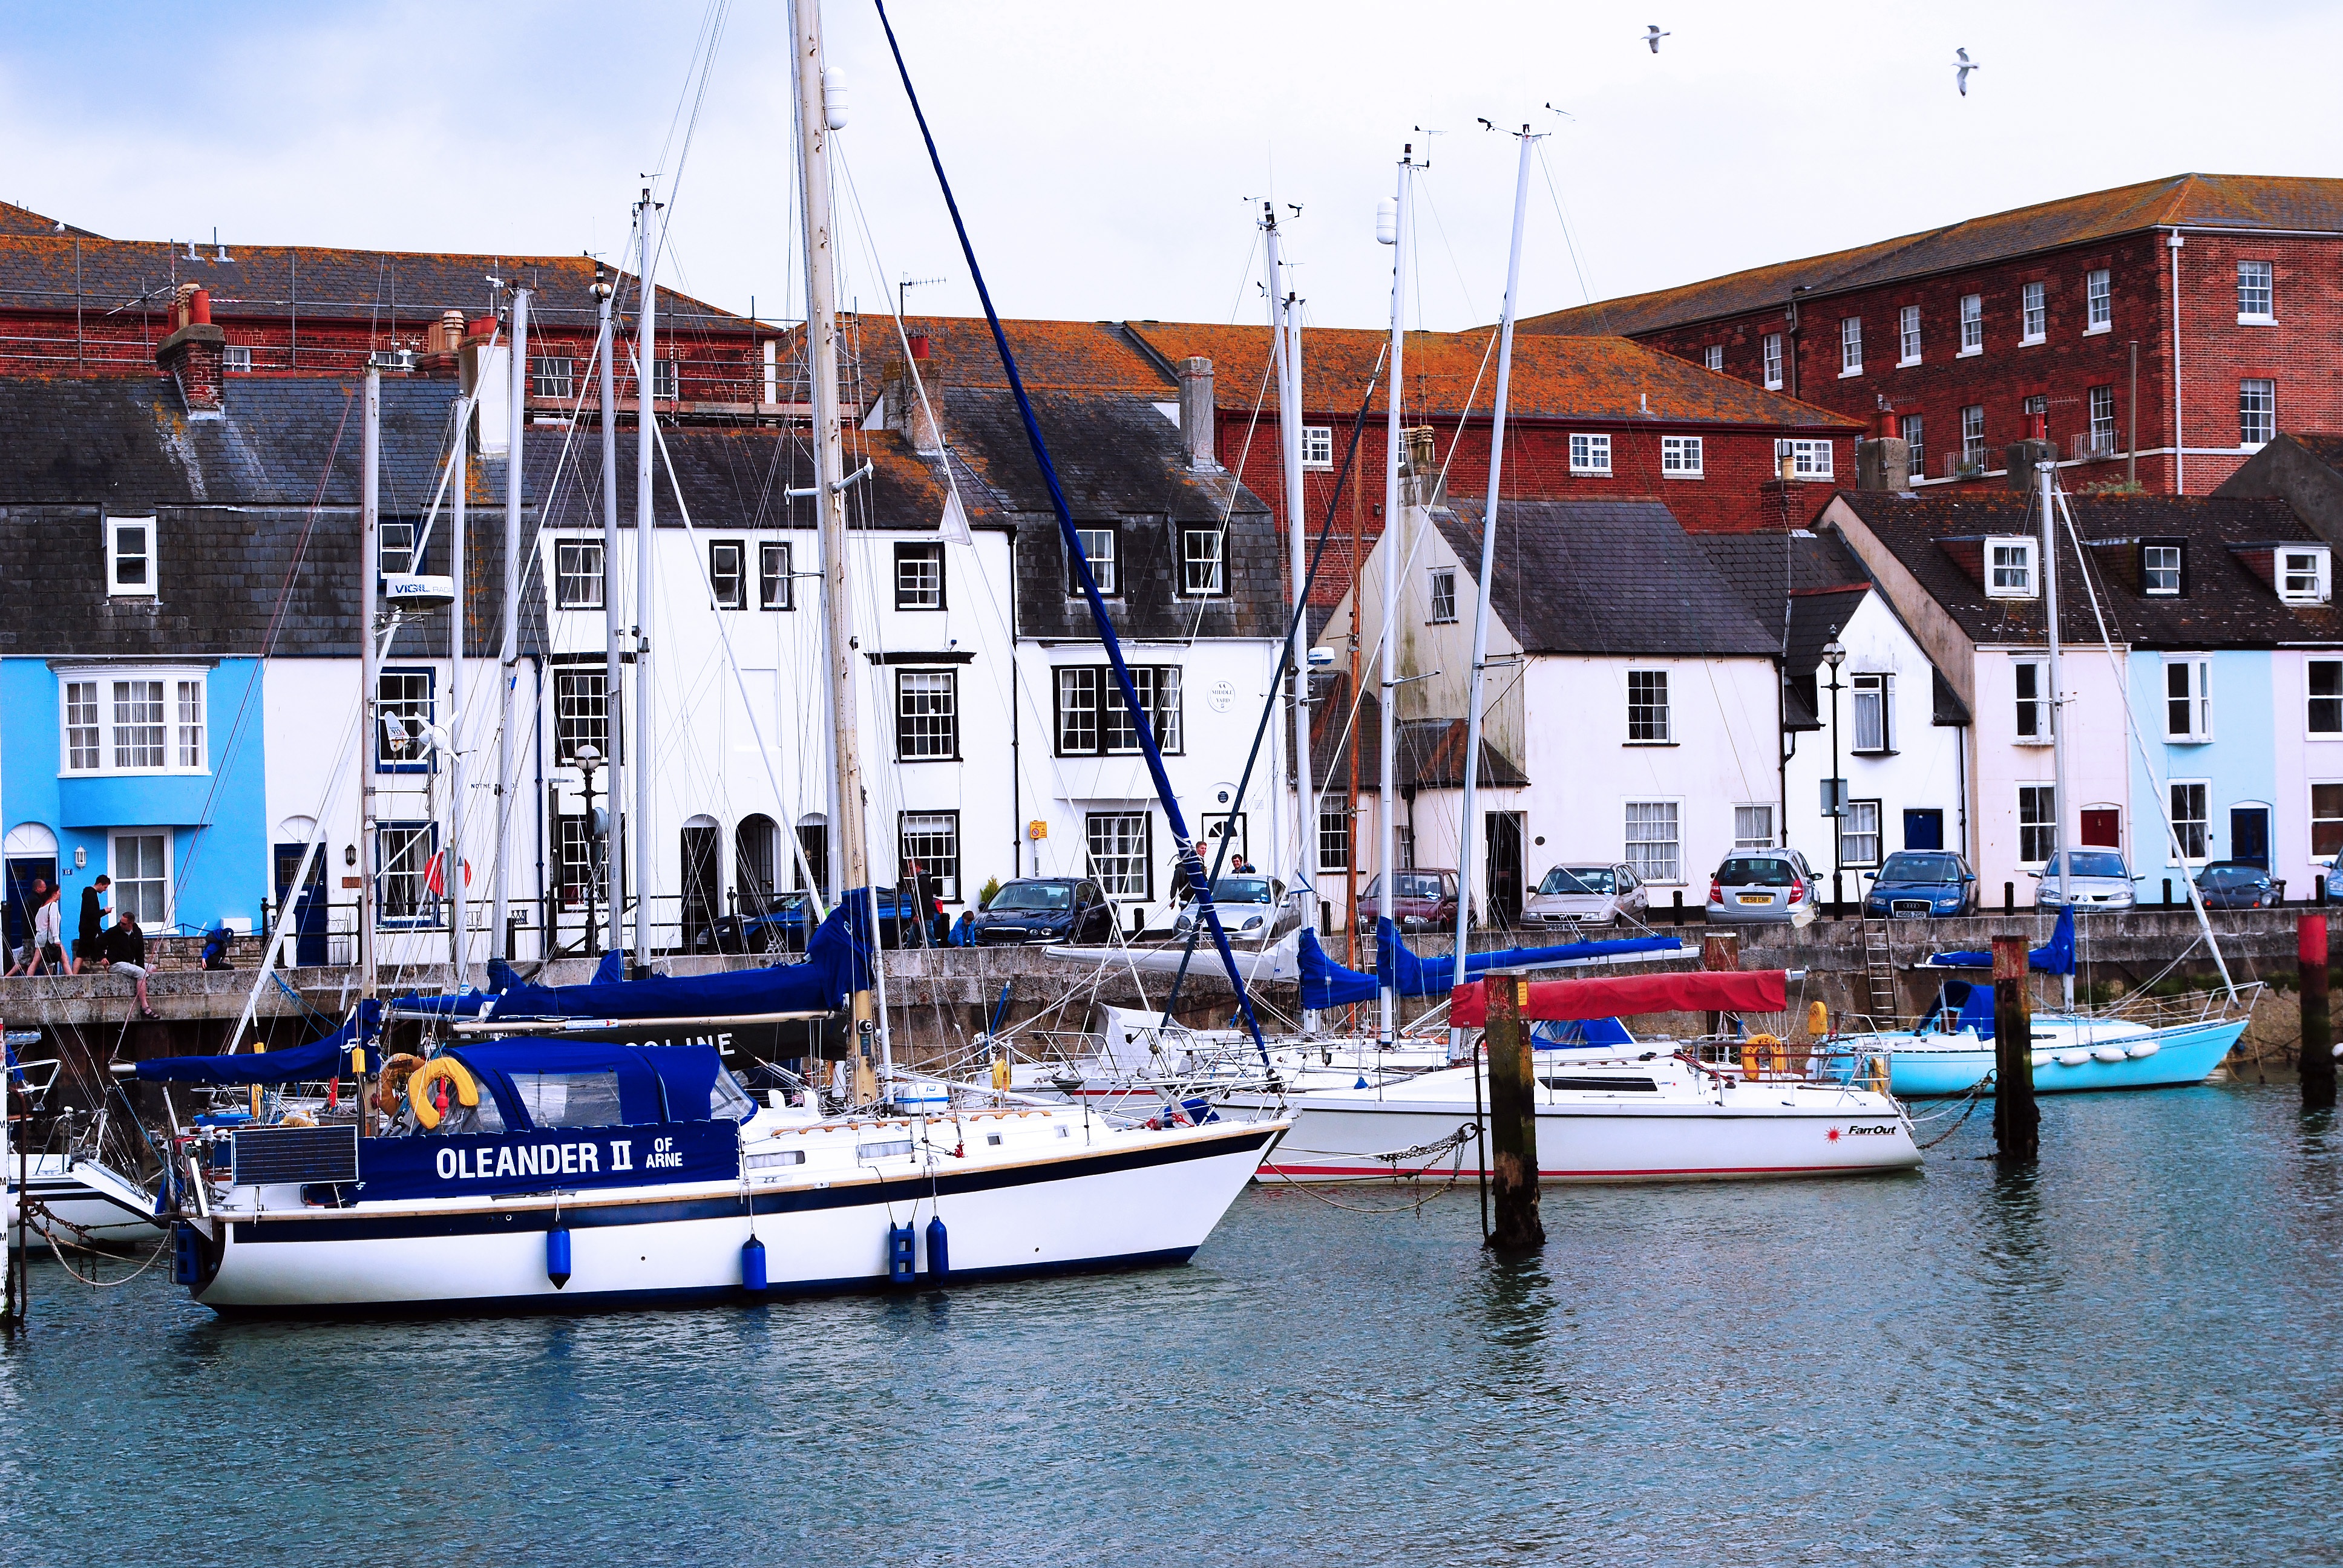
water, ocean, dock, mooring, boat, town, ship, seaside, vehicle, mast, yacht, harbor, harbour, marina, port, sailboat, waterway, england, watercraft, dorset, weymouth